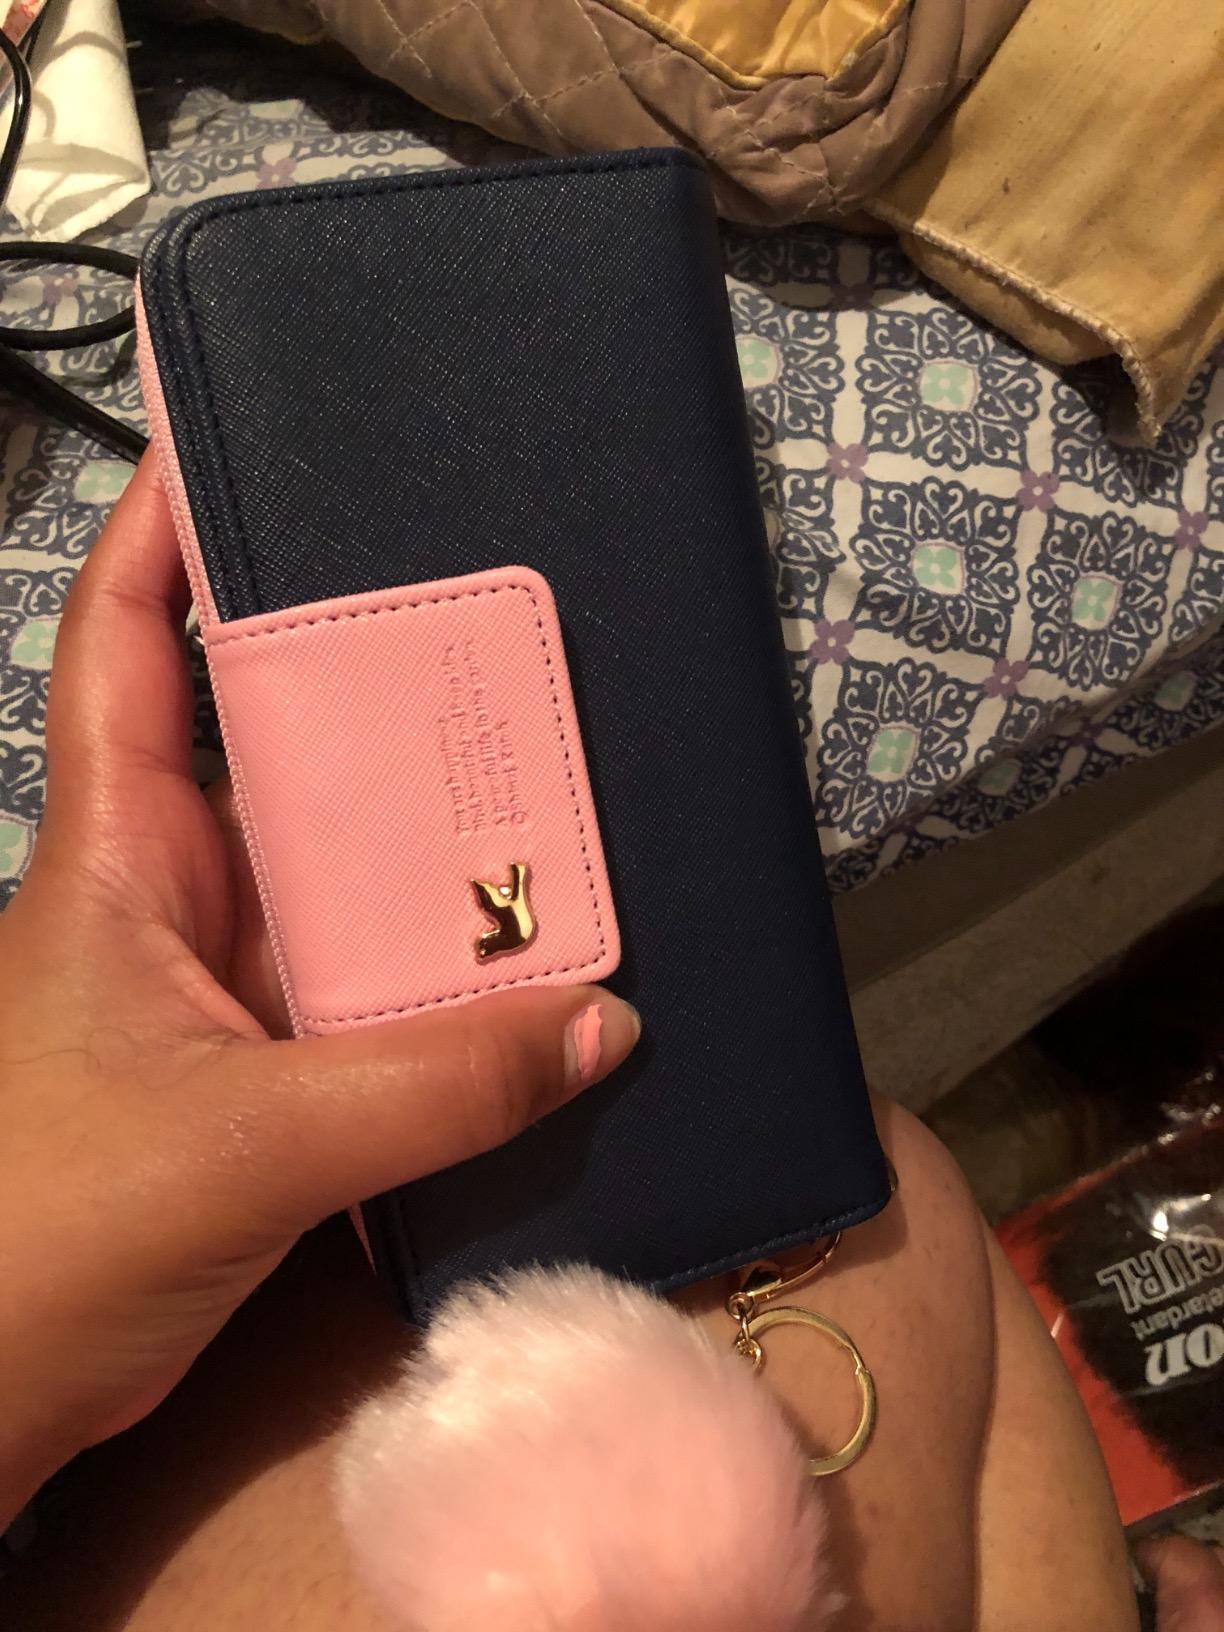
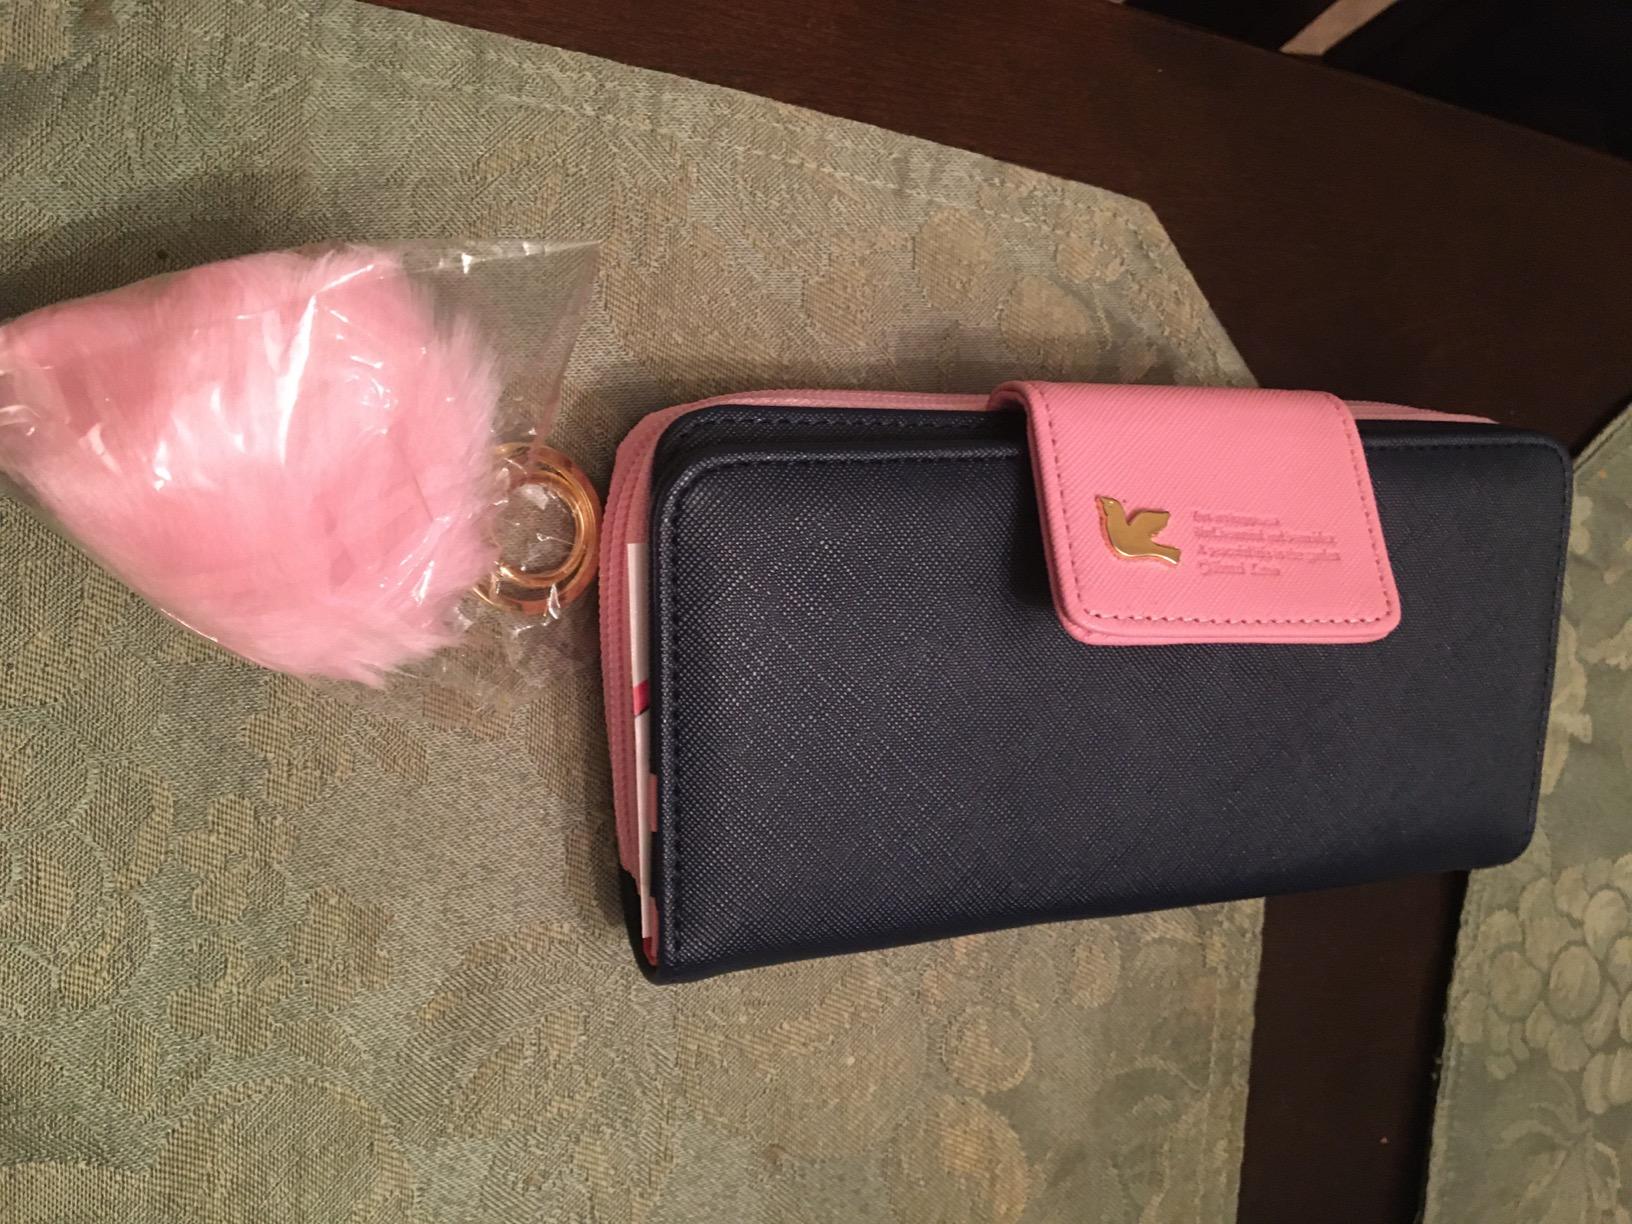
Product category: accessories_handbag
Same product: yes